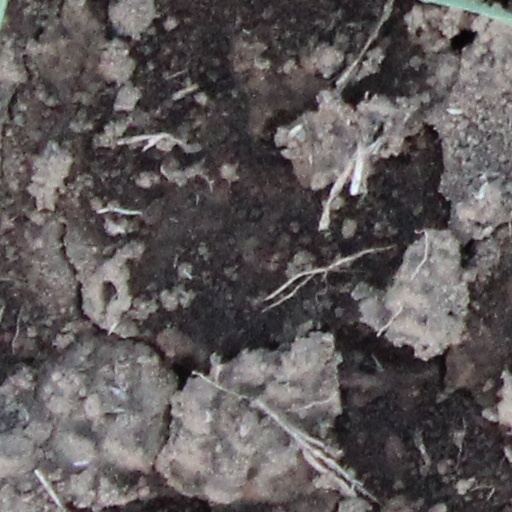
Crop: wheat